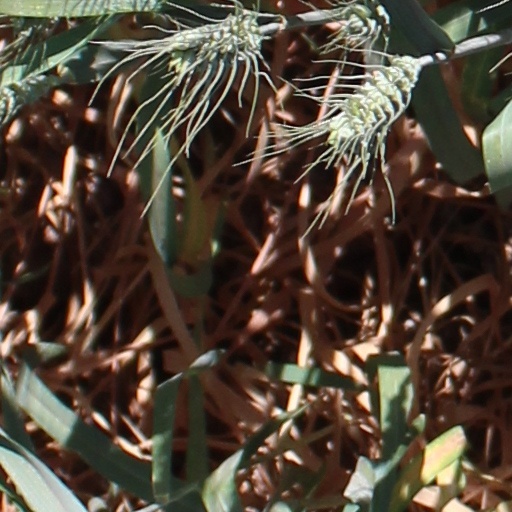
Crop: wheat